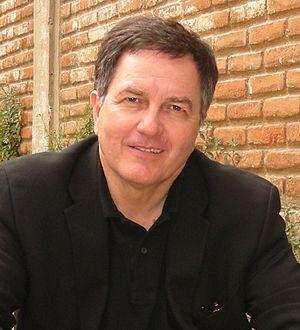
Roberto Ampuero, né le 20 février 1953 à Valparaíso, est un écrivain, scénariste et homme politique chilien spécialisé dans le roman policier.